Bad River Band of the Lake Superior Tribe of Chippewa Indians

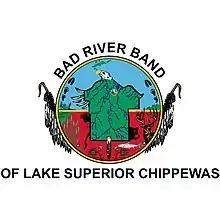
Bad River Band of Lake Superior Chippewas Flag

The Bad River LaPointe Band of the Lake Superior Tribe of Chippewa Indians or Bad River Tribe for short are a federally recognized tribe of Ojibwe people. The tribe had 6,945 members as of 2010. The Bad River Reservation is located on the south shore of Lake Superior and has a land area of about in northern Wisconsin, straddling Ashland and Iron Counties. Odanah, the administrative and cultural center, is located east of the town of Ashland on U.S. Highway 2. The reservation population was 1,545 in 2020. Most of the reservation is managed as undeveloped forest and wetland, providing a habitat for wild rice and other natural resources.